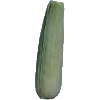
Label: corn_husk